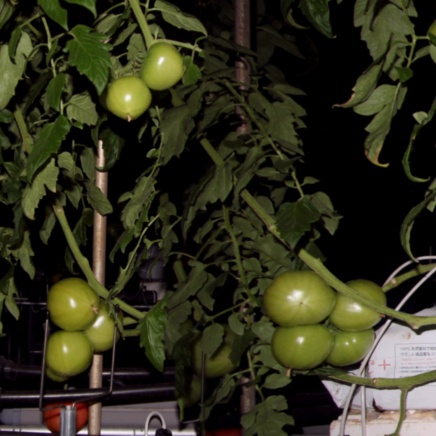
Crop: tomato